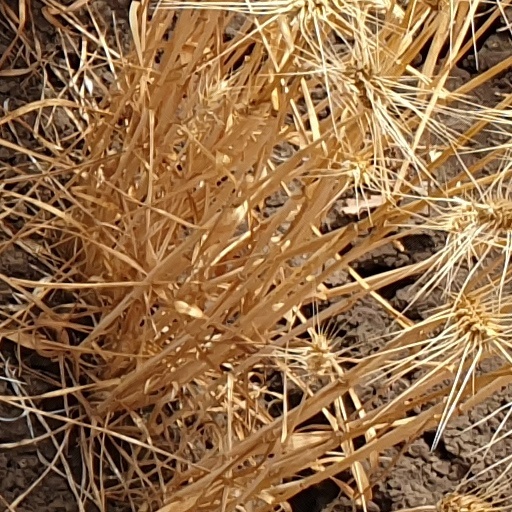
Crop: wheat